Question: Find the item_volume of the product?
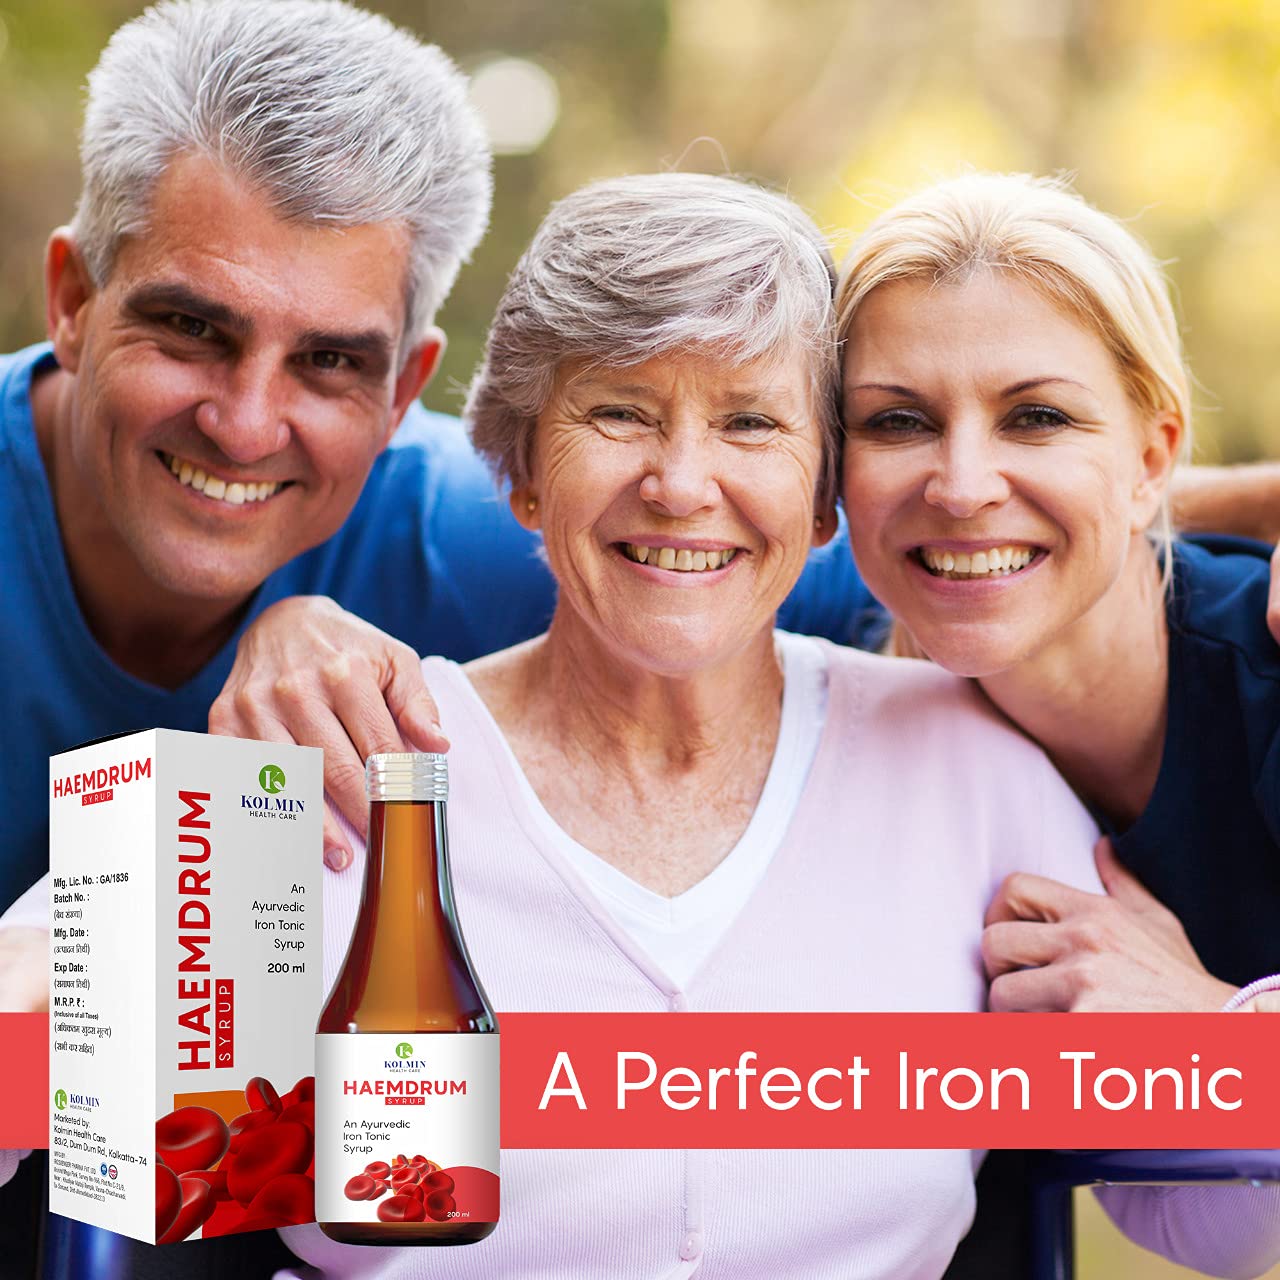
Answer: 200.0 millilitre